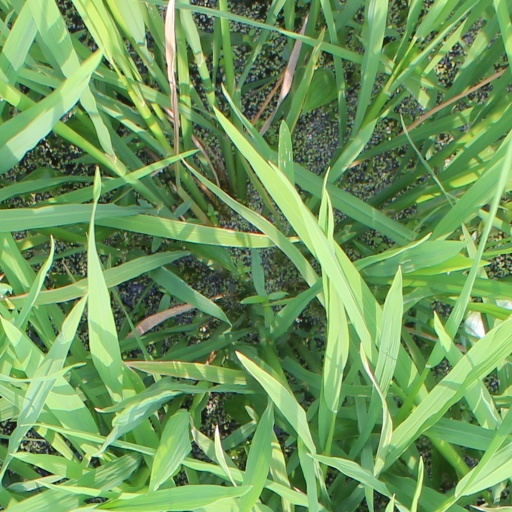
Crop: rice